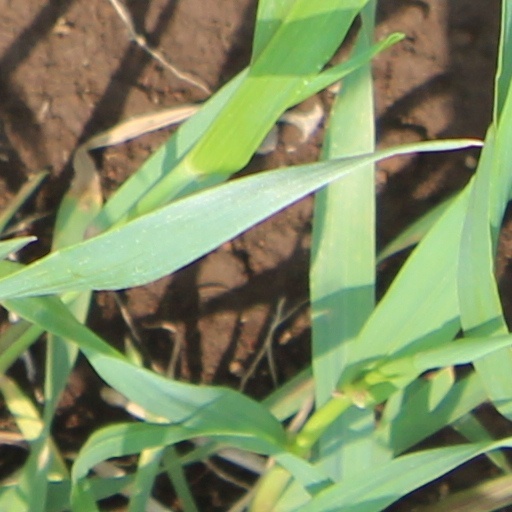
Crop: wheat